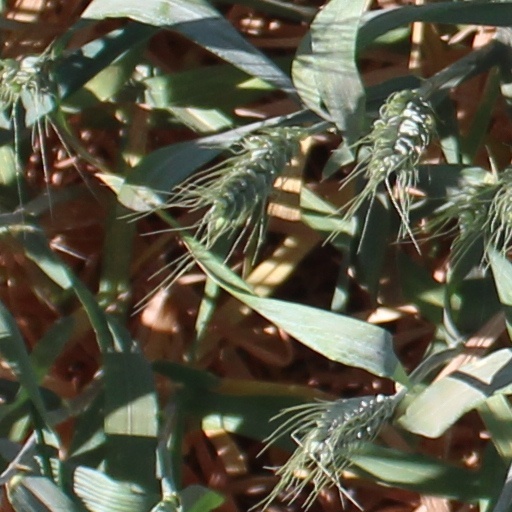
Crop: wheat